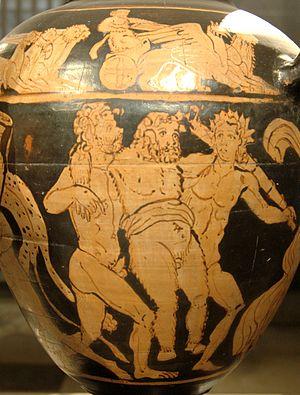
Papposilène ivre soutenu par deux jeunes gens. Frise supérieure
Dans la mythologie grecque, Silène est un satyre, père adoptif et précepteur du dieu Dionysos, qui l'accompagne sans cesse.